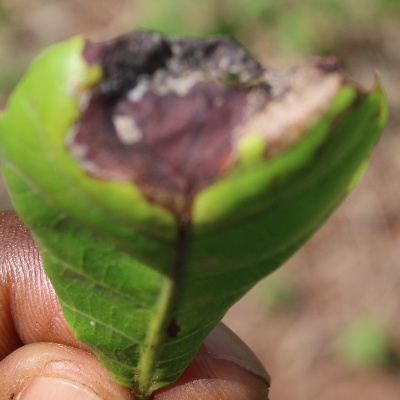
Crop: Cashew
Condition: leaf miner